Jasper Philipsen

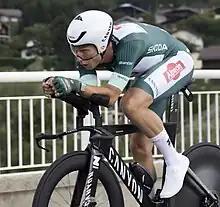
Philipsen wearing the green jersey at the 2023 Tour de France

Early in the 2022 season he won the points ranking and two stages of the UAE Tour. He then won the points ranking and a stage in the Tour of Turkey and a stage in the Tour of Belgium.